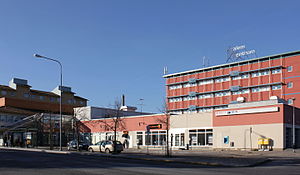
Salems kommun
Salem kommune er en kommune der ligger i det svenske län Stockholms län i Uppland. Administrationsby er Rönninge, som er den vestlige del af byen Tumba, som er delt mellem Salems og Botkyrka kommun.